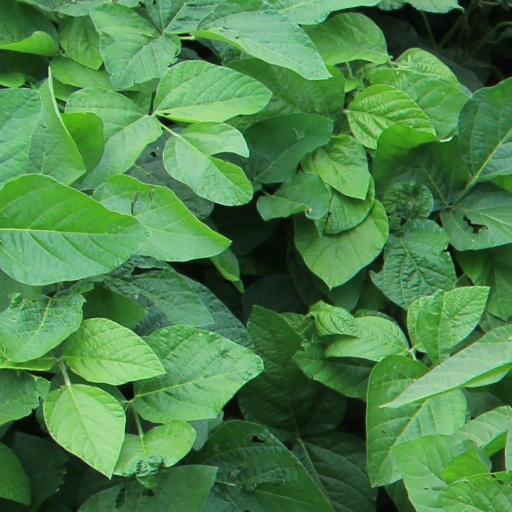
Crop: soybean